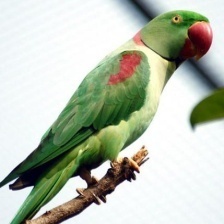
Species: ALEXANDRINE PARAKEET
Scientific name: PSITTACULA EUPATRIA